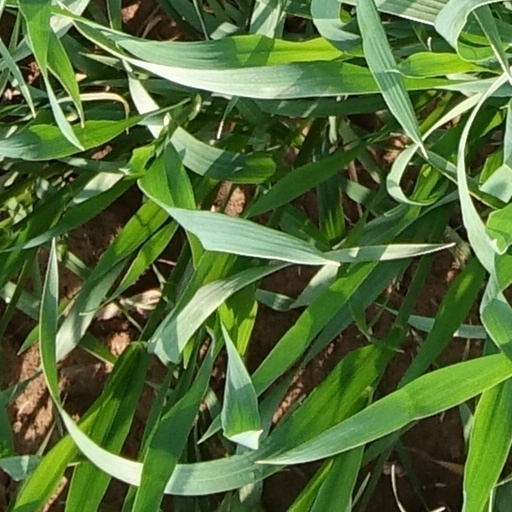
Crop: wheat